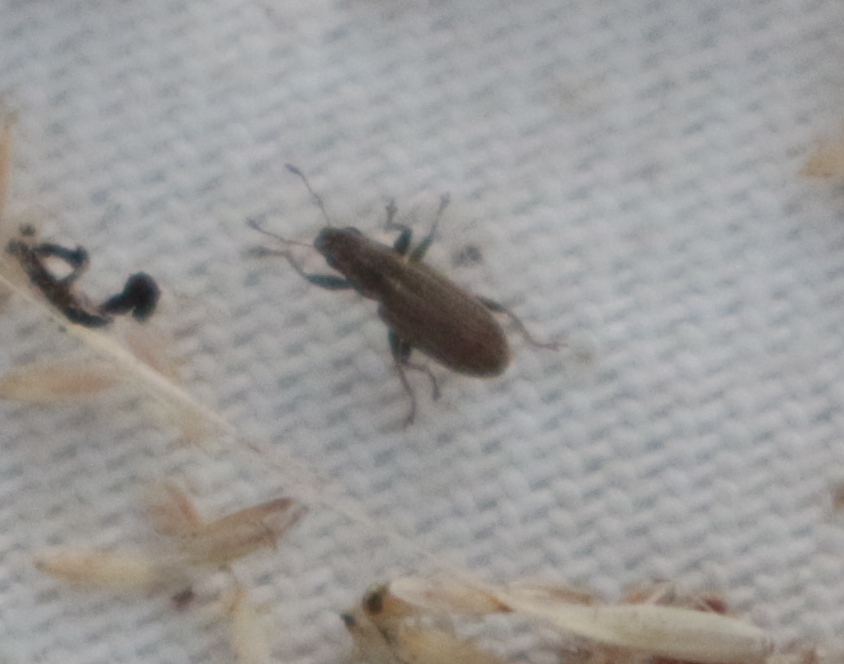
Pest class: pea_leaf_weevil